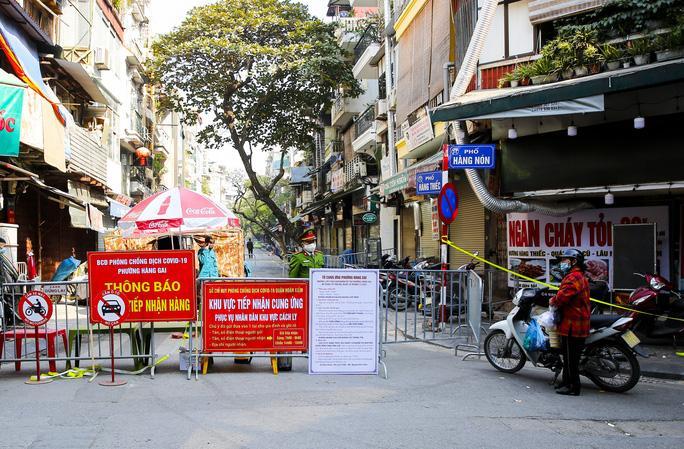
có một người mặc áo đỏ đứng bên một chiếc xe máy